57th Golden Horse Awards

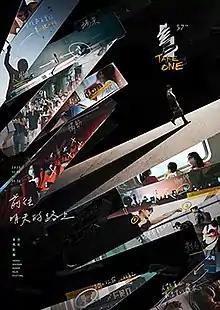
Taipei Golden Horse Film Festival and Awards 2020 poster

The 57th Golden Horse Awards was held on November 21, 2020 at the Sun Yat-sen Memorial Hall in Taipei, Taiwan. Organized by the Taipei Golden Horse Film Festival Executive Committee, the awards honored the best in Chinese-language films of 2019 and 2020. The ceremony was televised by TTV.